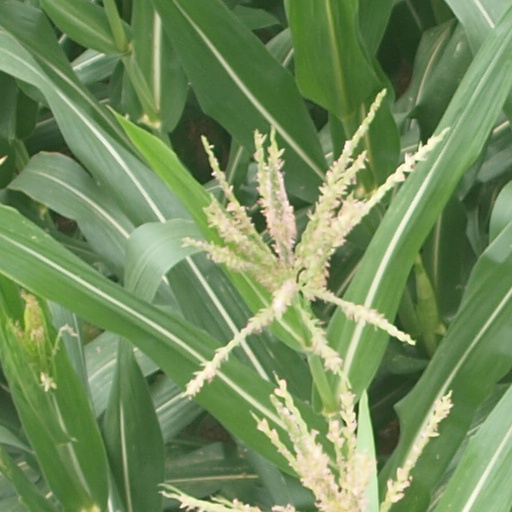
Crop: maize; corn